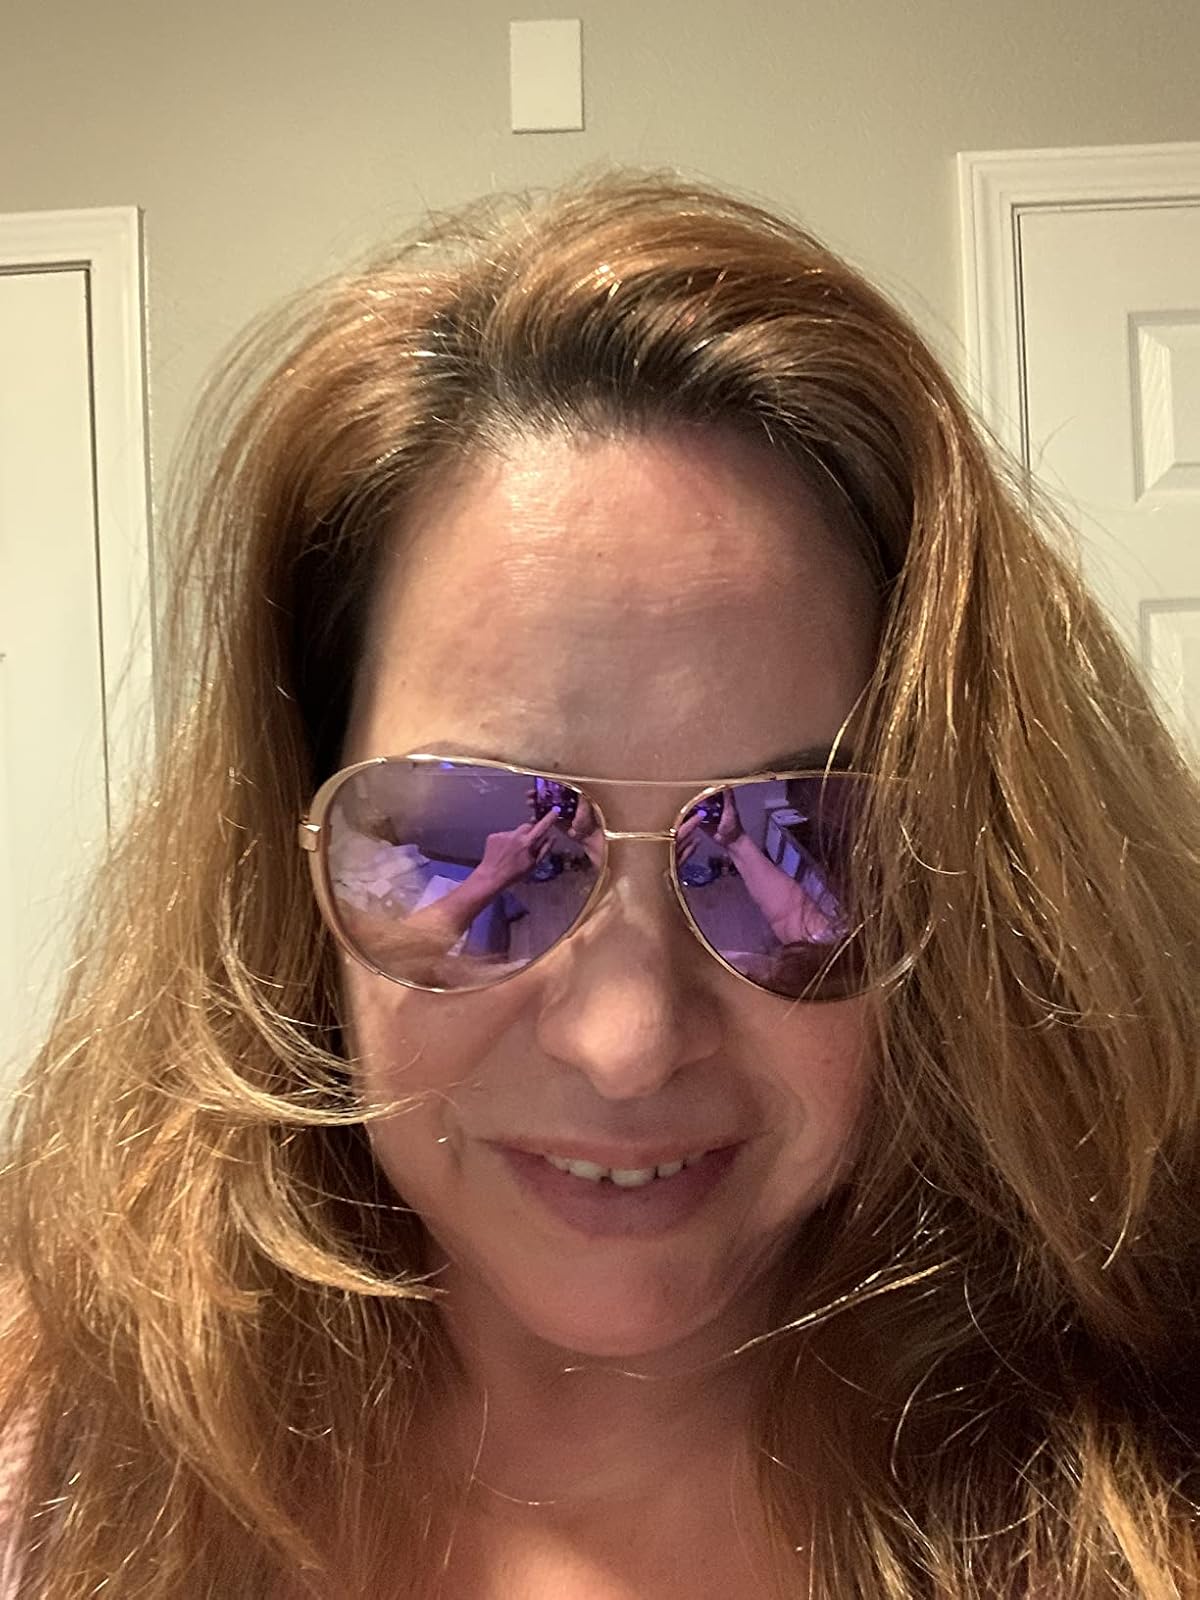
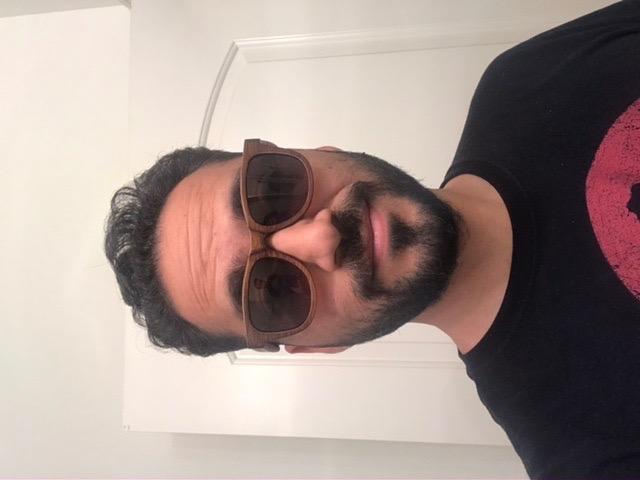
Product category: accessories_sunglasses
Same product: no